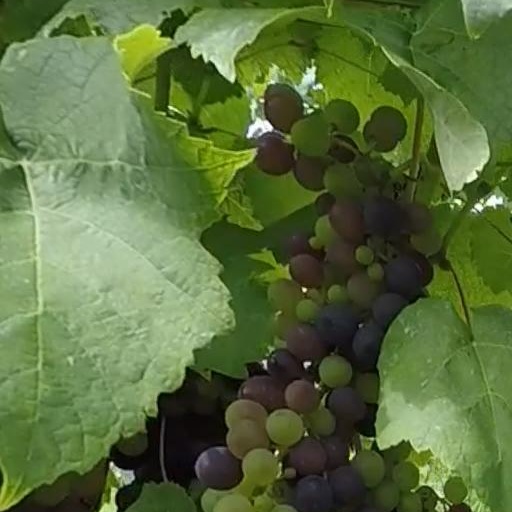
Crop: grape